Battle of Khaybar

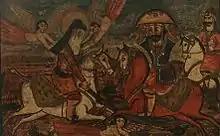
"Hazrat Ali slays Marhab" (1910)

The Battle of Khaybar was an armed confrontation between the early Muslims and the Jewish community of Khaybar in 628 CE. Khaybar, which is located approximately to the northwest of Medina, was home to a sizable community of Jewish tribes.